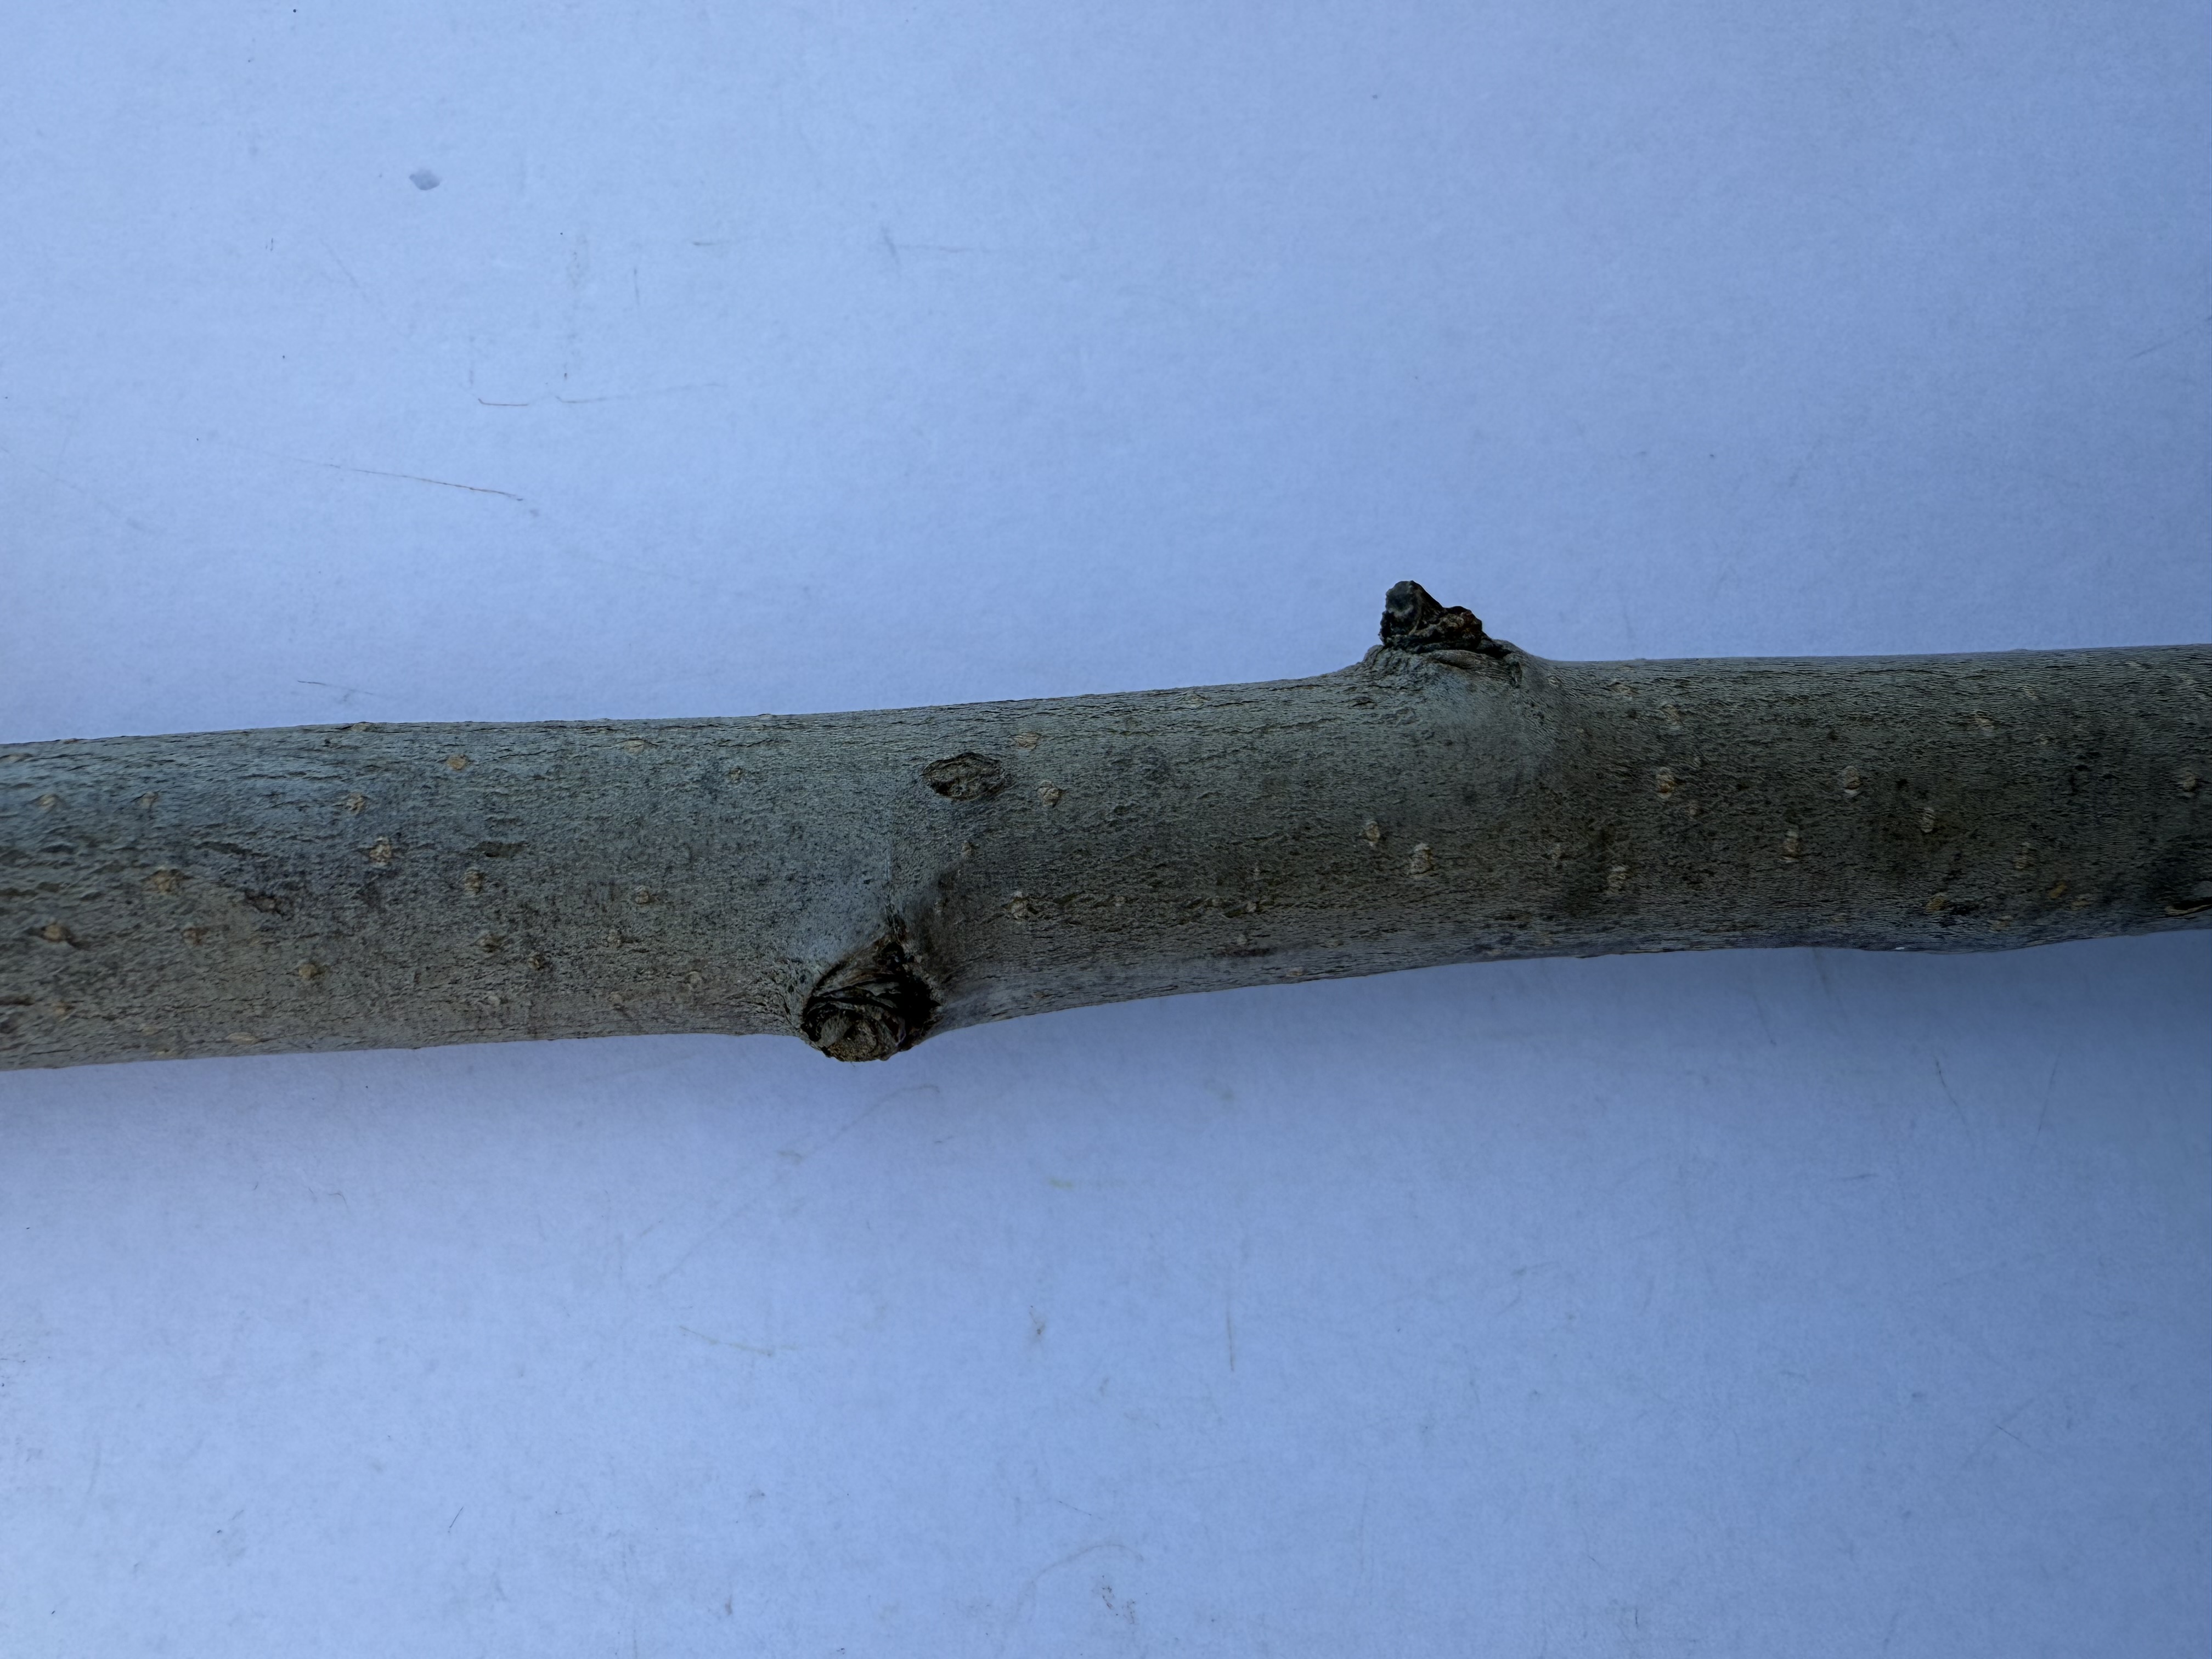
Variety: Margarita Marilla Pear